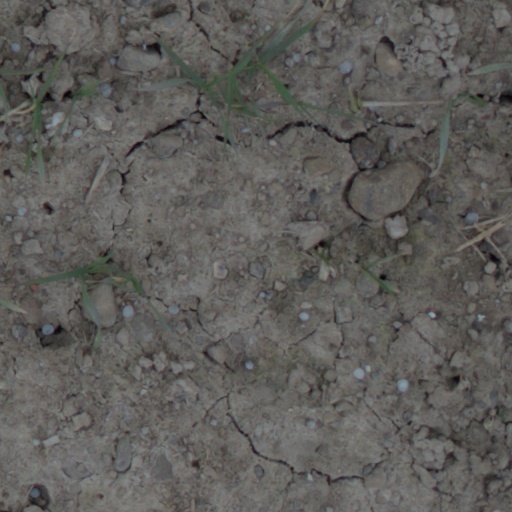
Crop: wheat